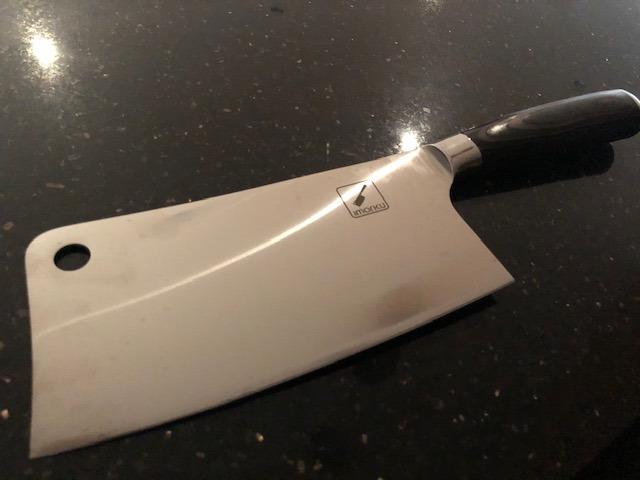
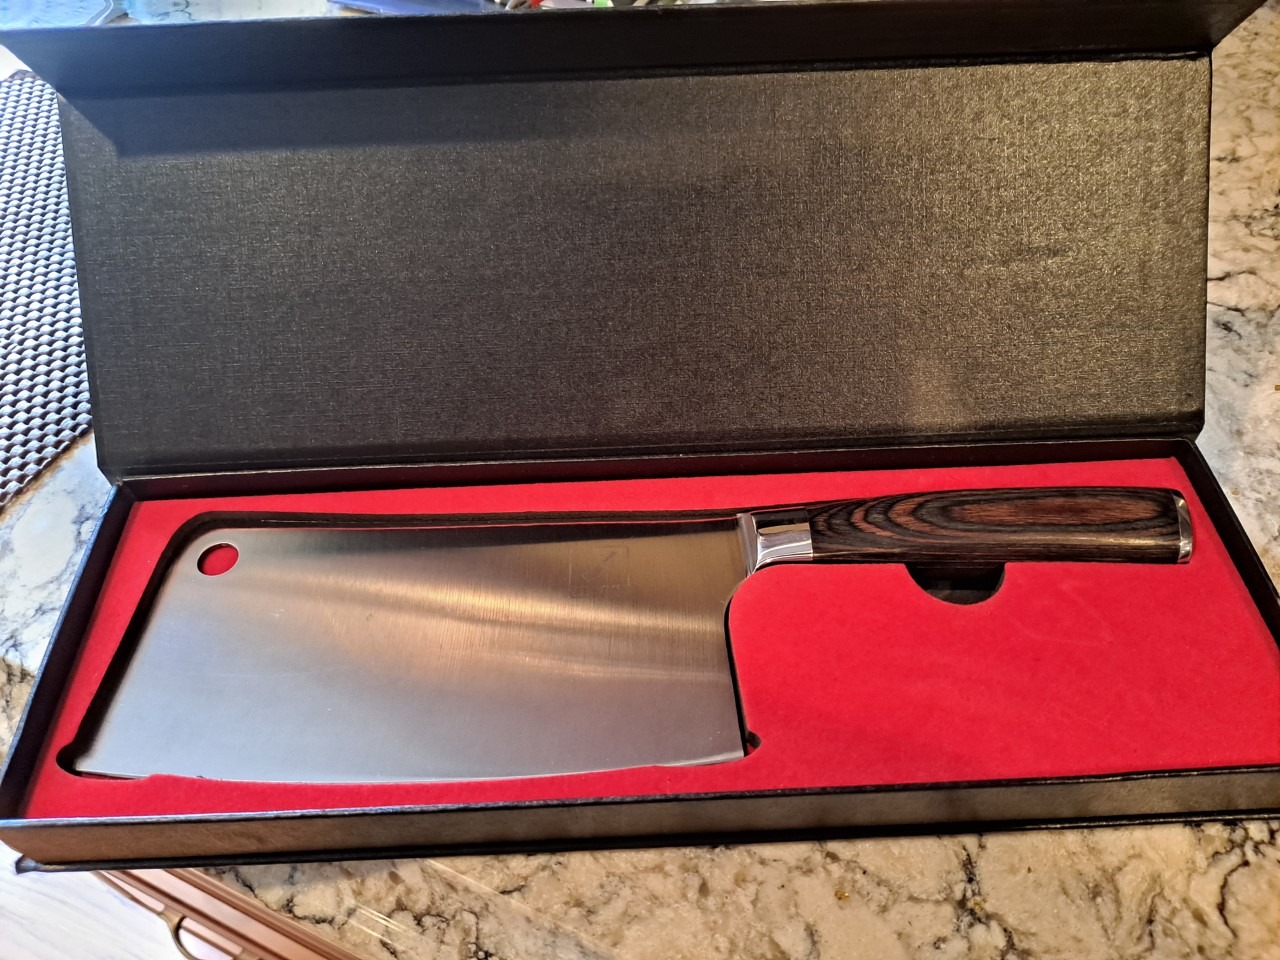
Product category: items_knife
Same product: yes